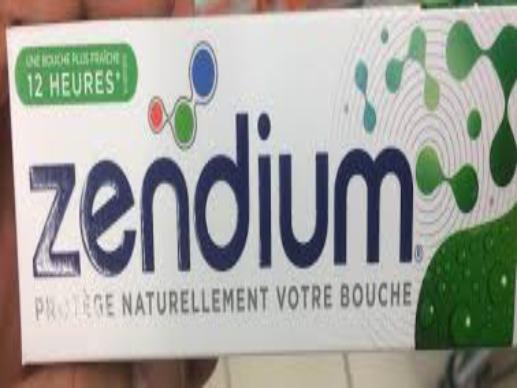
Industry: Medical